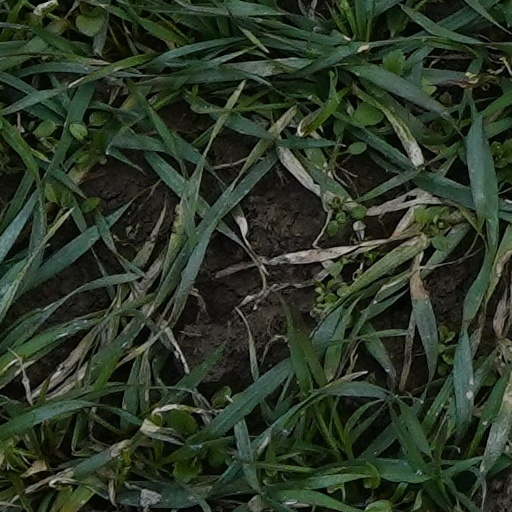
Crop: wheat